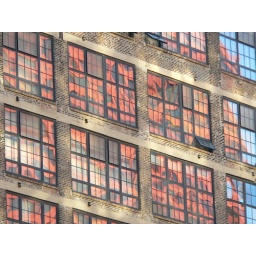
The CNA building reflected in the windows of a building on State Street (two blocks west).